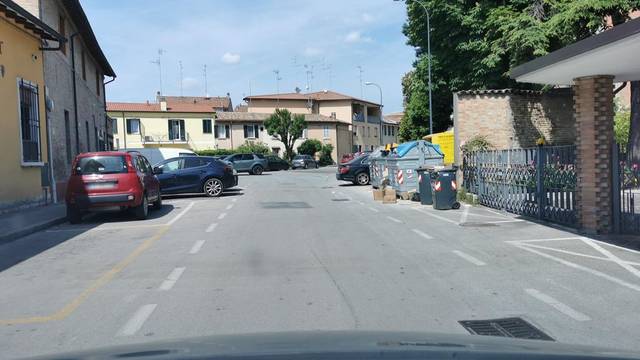
Region: Italy
Coordinates: 44.411, 12.199